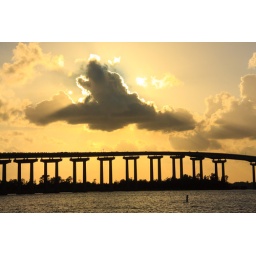
The Interstate 2-10 bridge over the Calcasieu river in Lake Charles, Louisiana